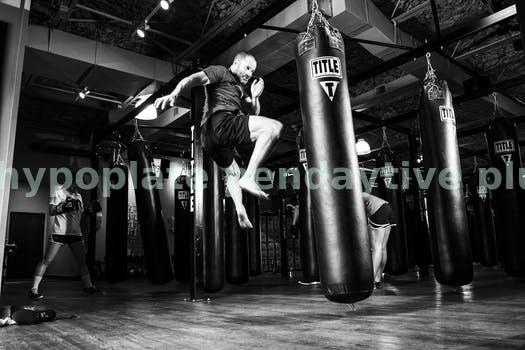
Label: Watermark